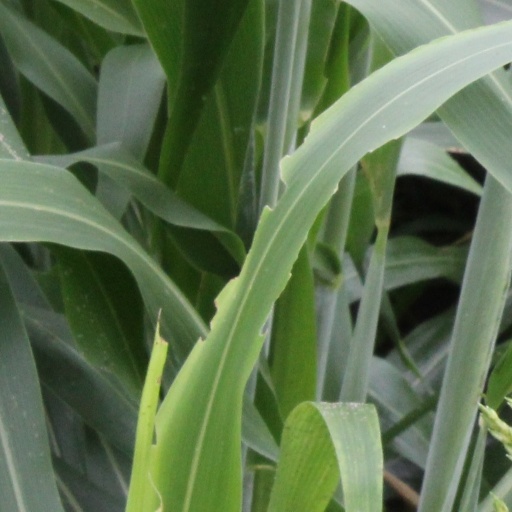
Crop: sorghum